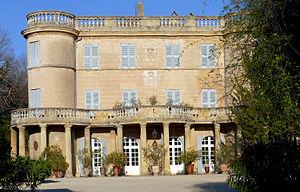
Argilliers - Château de Castille
Argilliers est une commune française située dans le département du Gard, en région Occitanie.